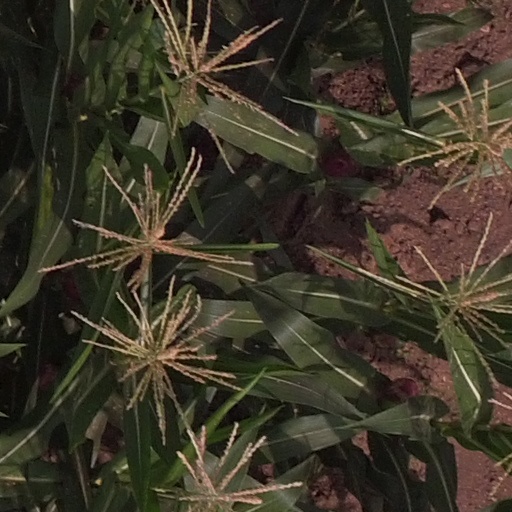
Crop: maize; corn